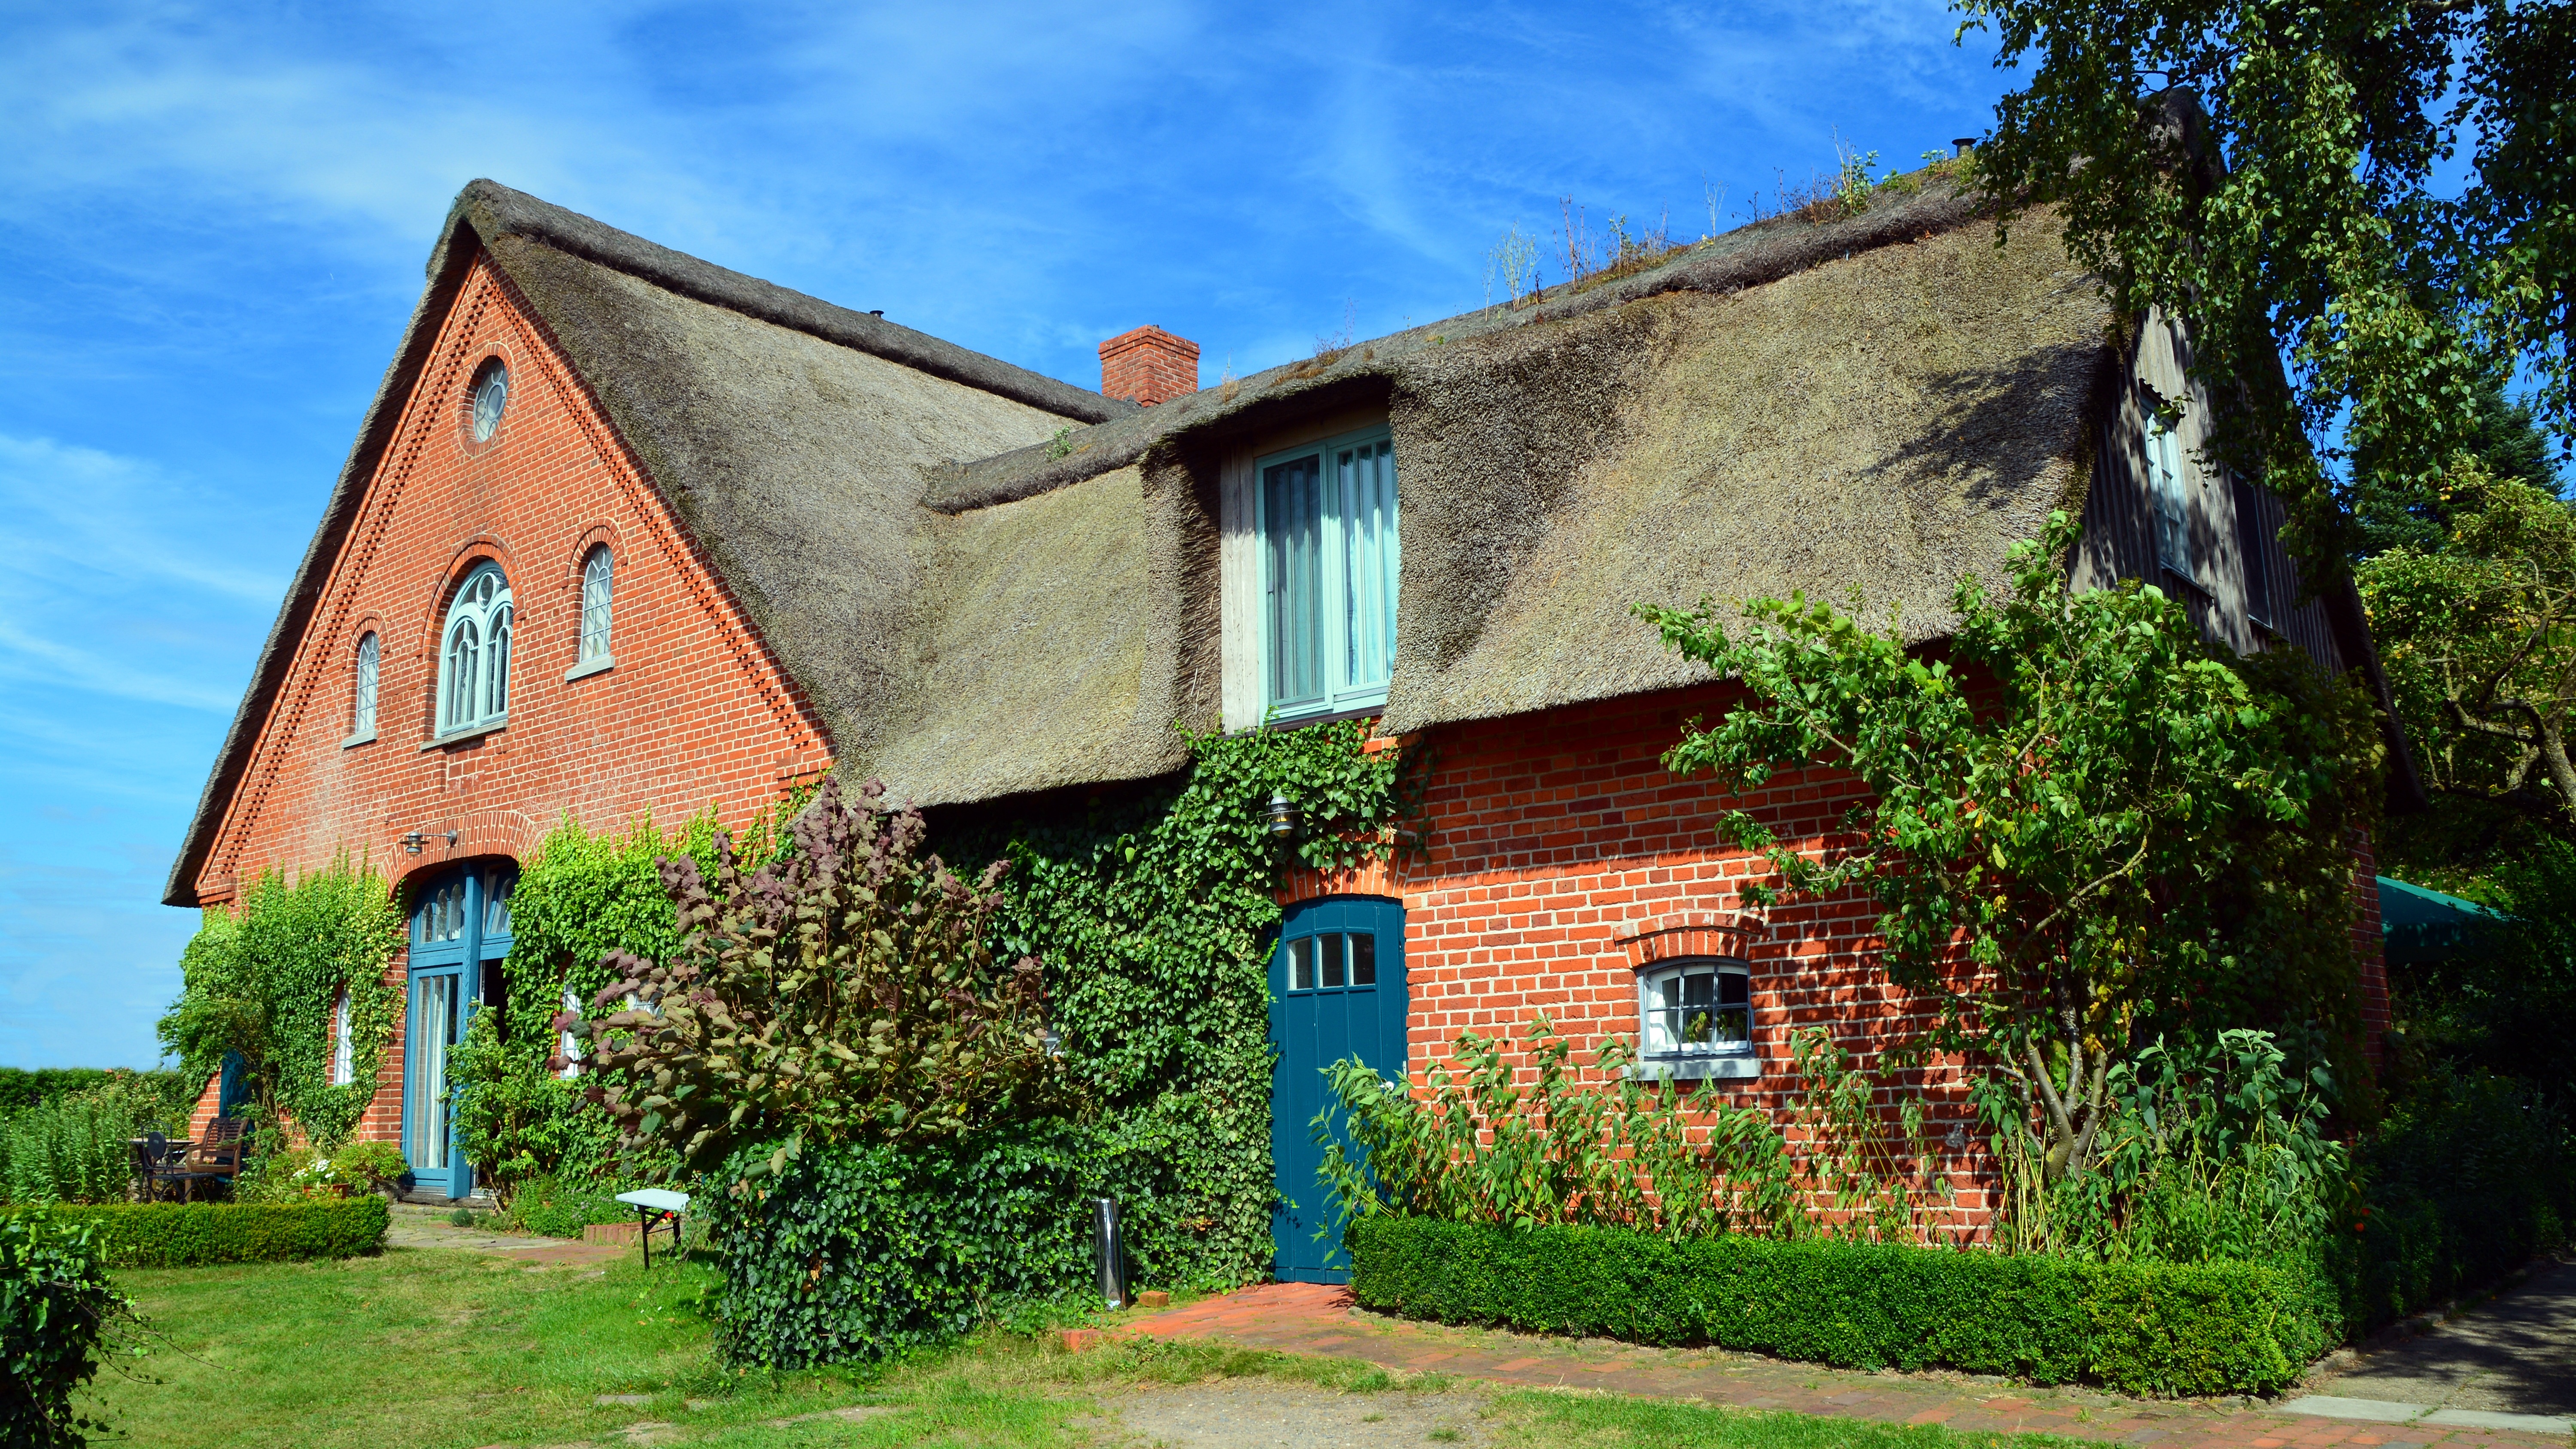
sky, farm, house, building, home, reed, village, rural, cottage, property, blue, thatched roof, clouds, farmhouse, beautiful, estate, neighbourhood, rural area, thatched cottage, residential area